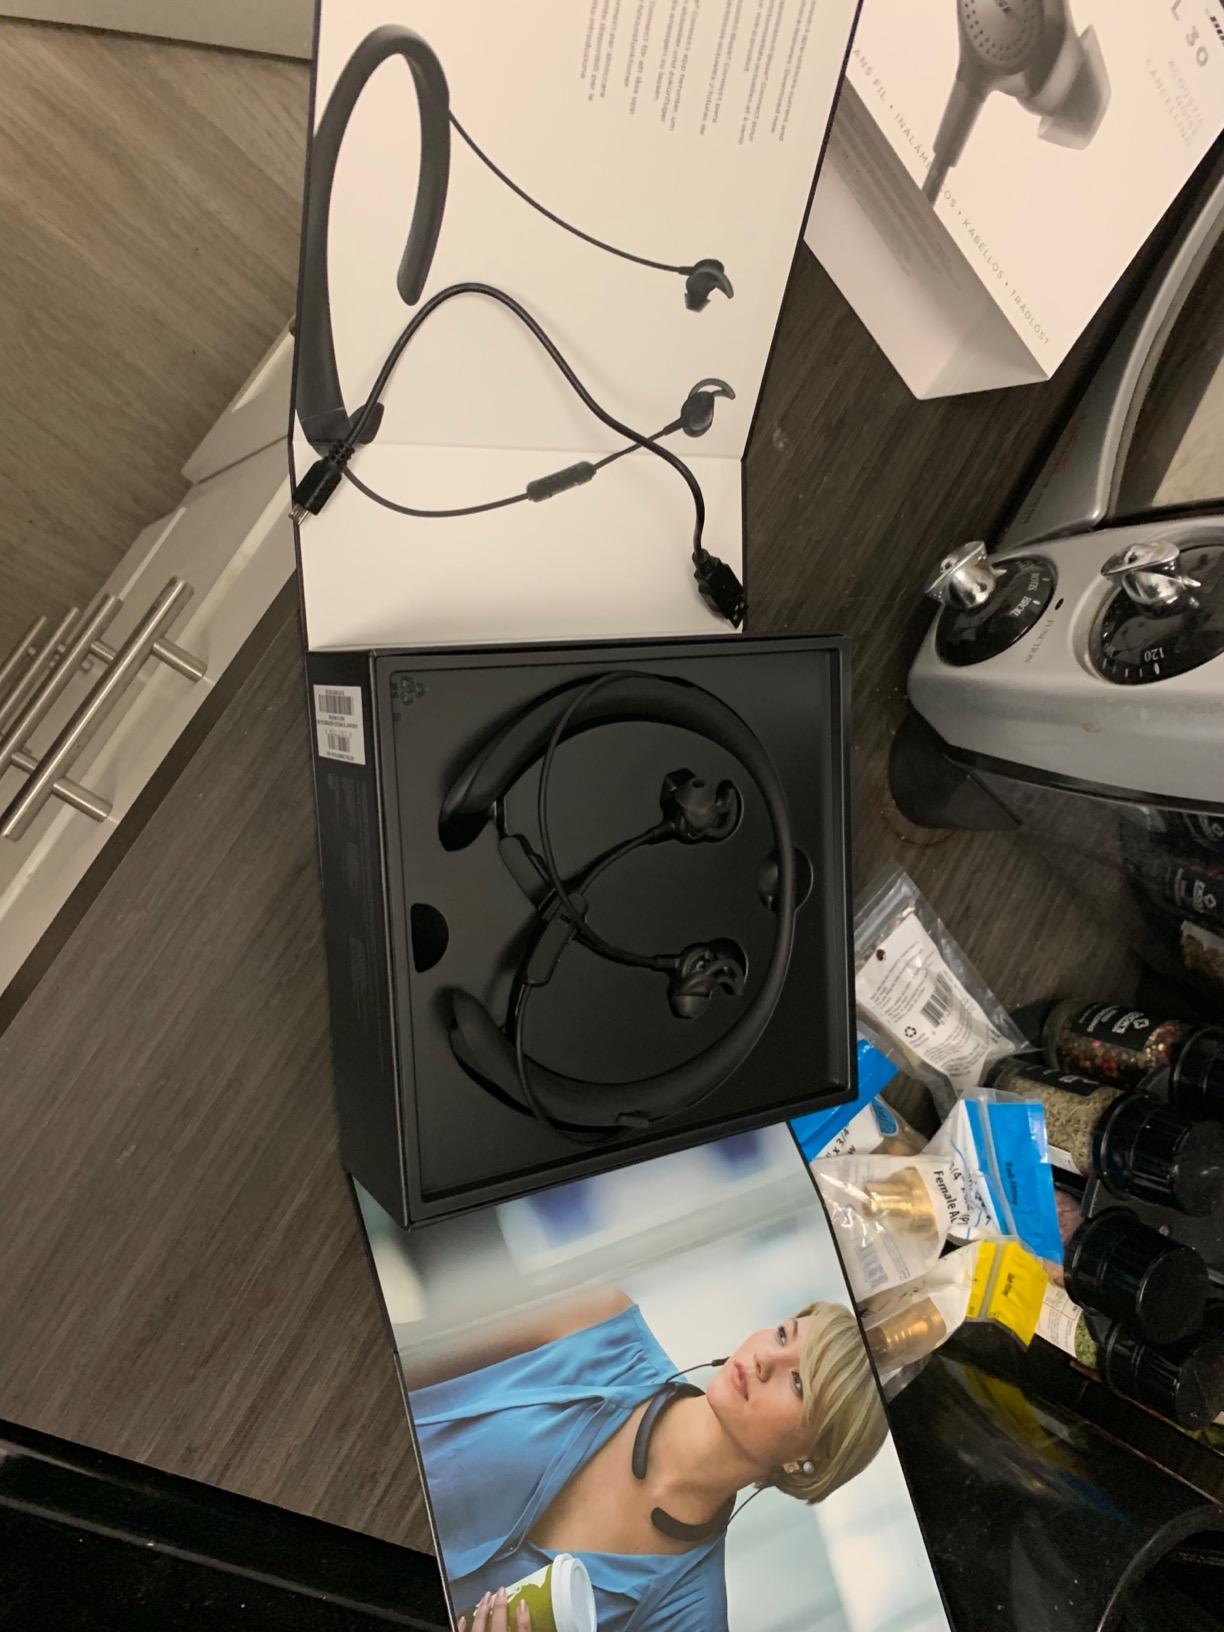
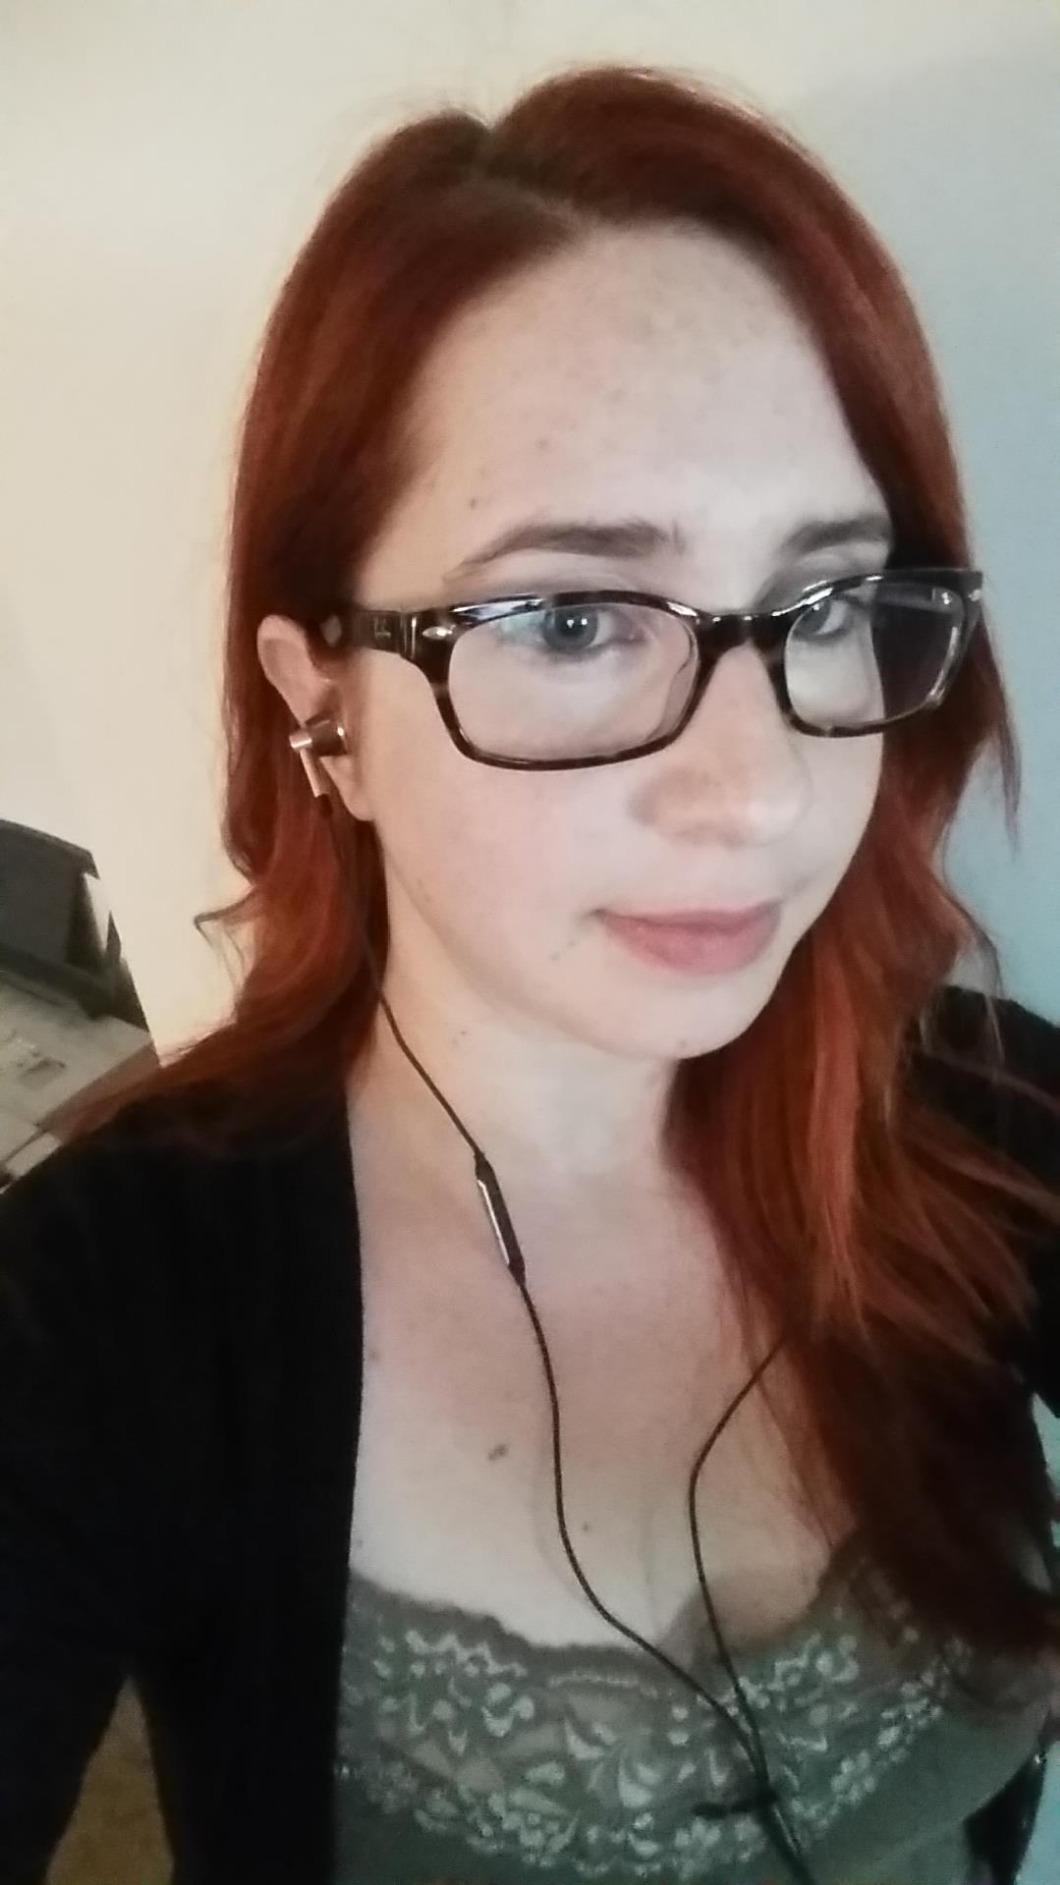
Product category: headphones
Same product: no